SSAT (The Schools Network)

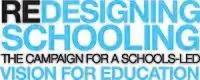

Redesigning Schooling gathered pace in the Spring of 2013 through a series of events in London and Manchester. These events gave delegates an opportunity to engage in lively debate with leading educational thinkers and academics, and to examine much needed change in education from a variety of perspectives. Speakers including Andy Hargreaves, Dylan Wiliam and Tim Oates led workshops that have provided the foundation for a series of publications that have been distributed to SSAT member schools.